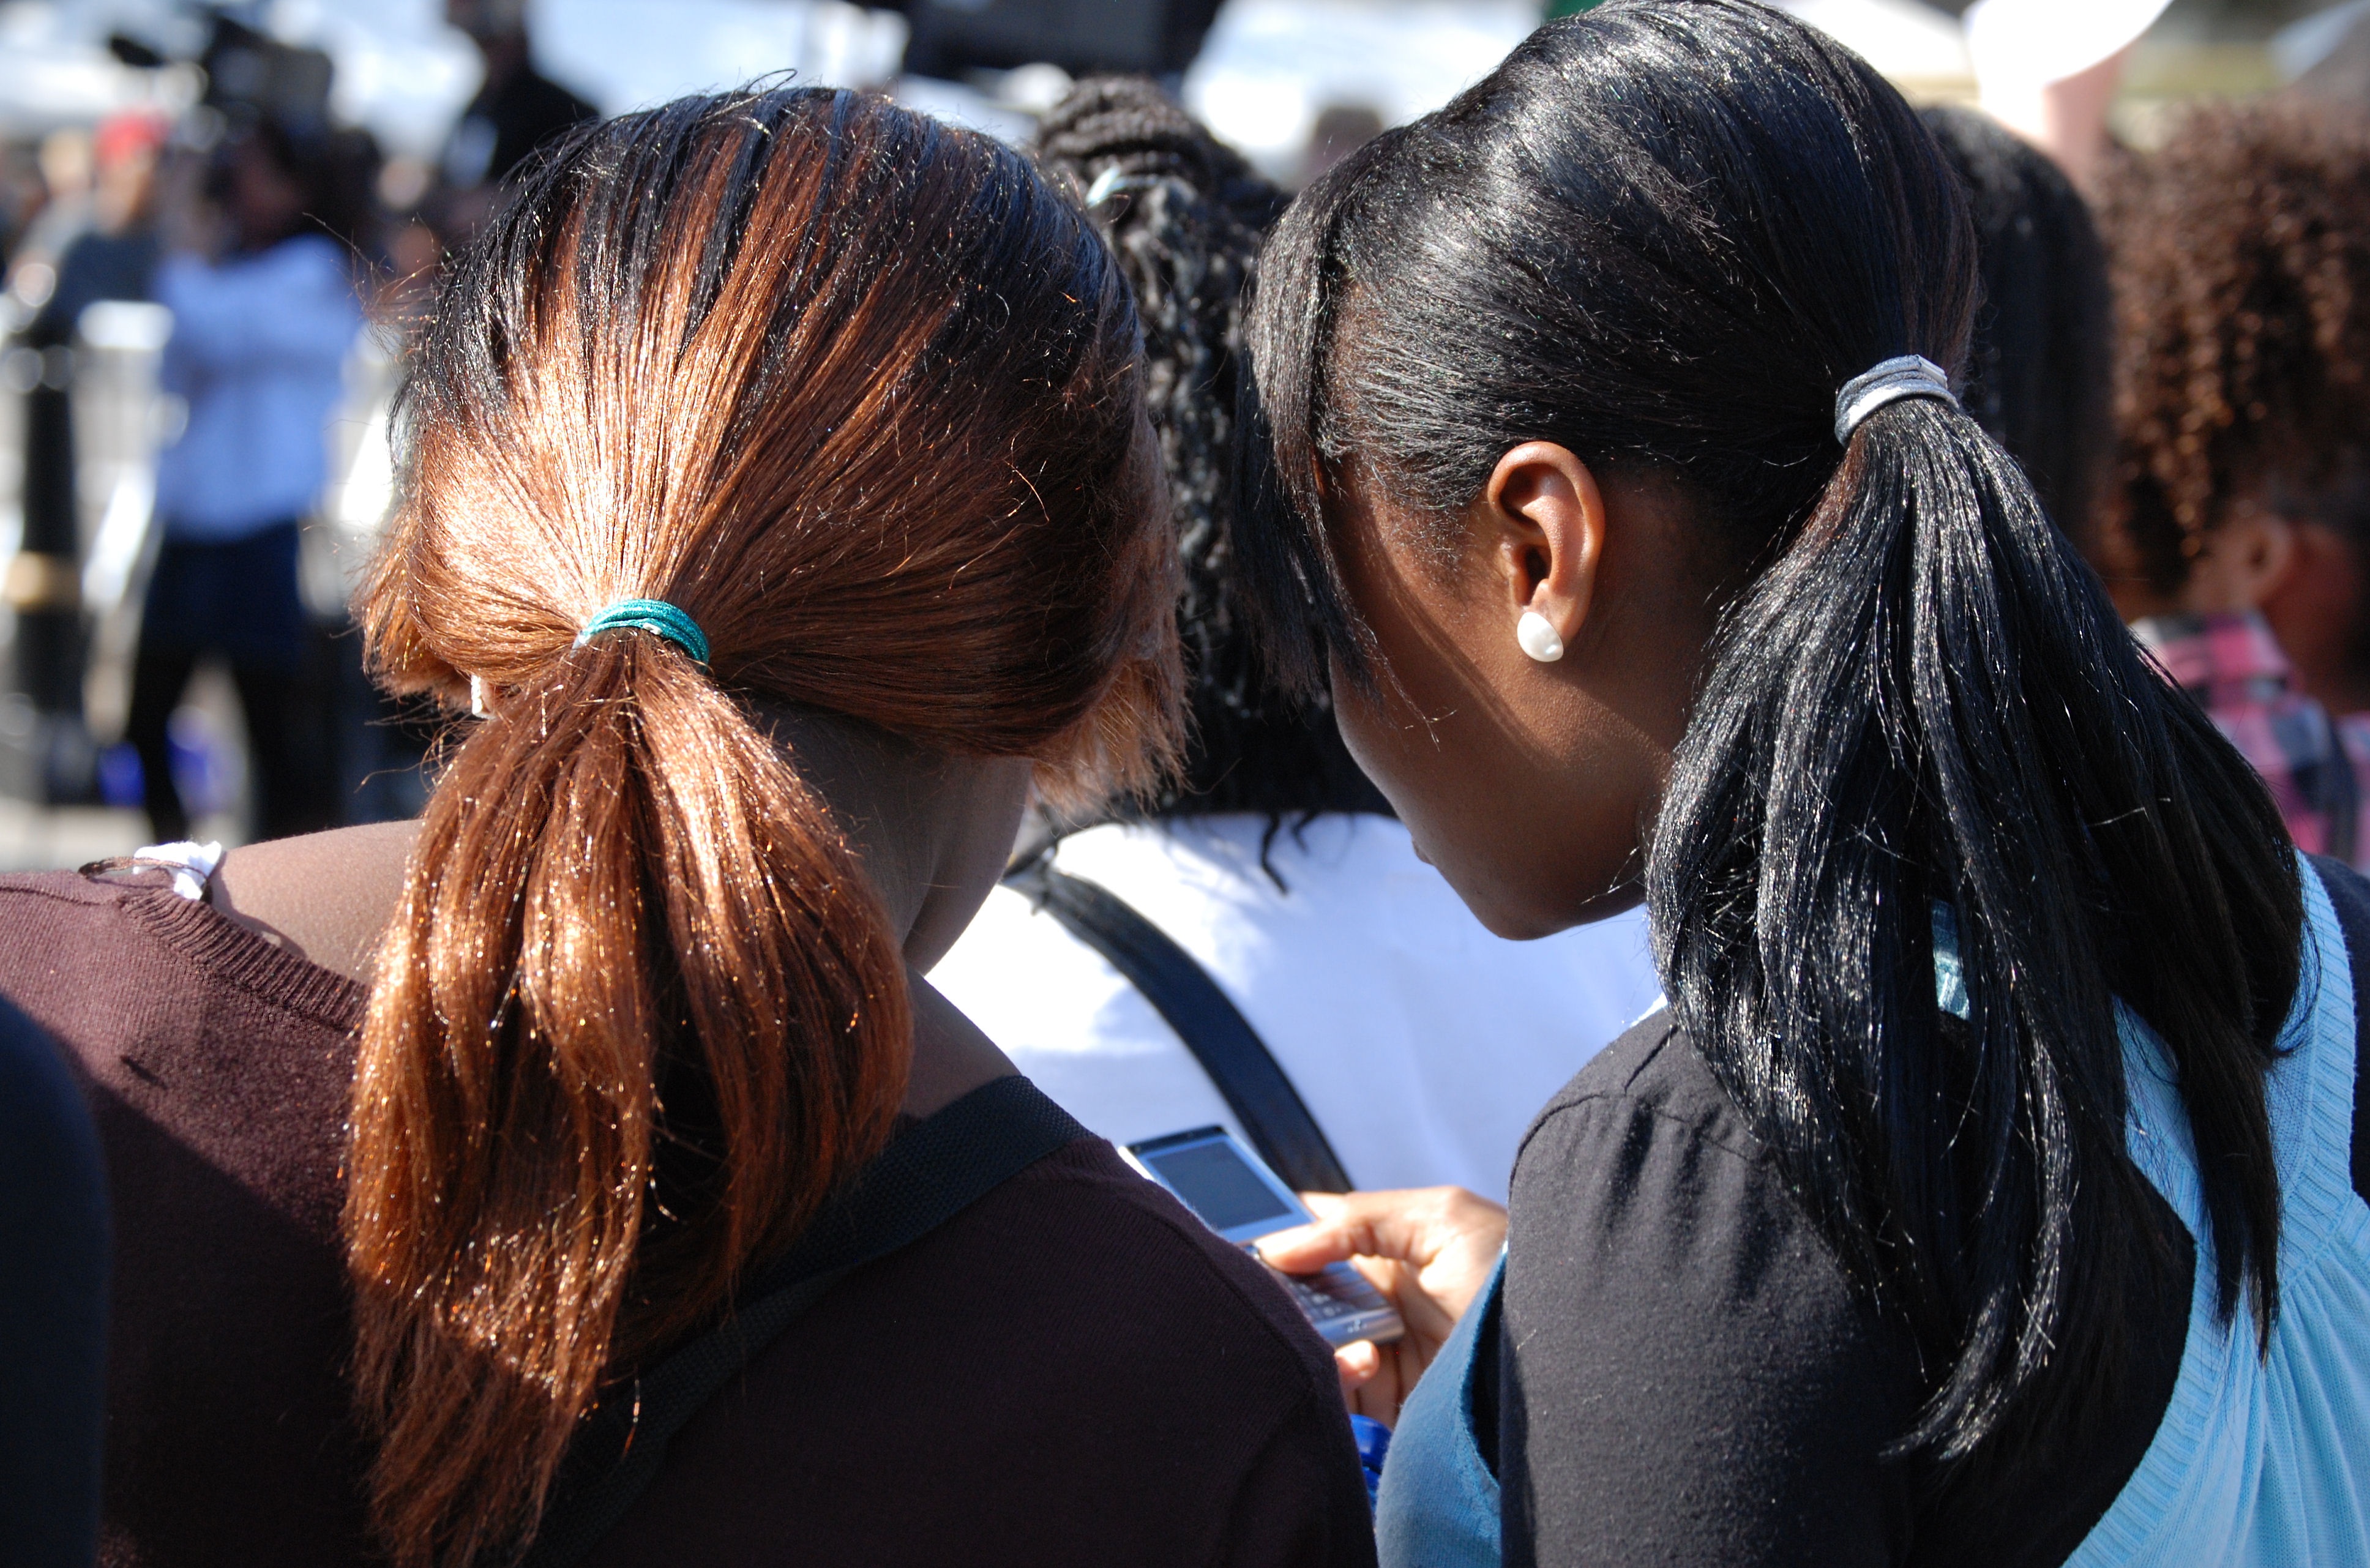
person, people, woman, hair, crowd, brunette, phone, color, black, hairstyle, girls, talking, shiny, ponytail, interaction, sms